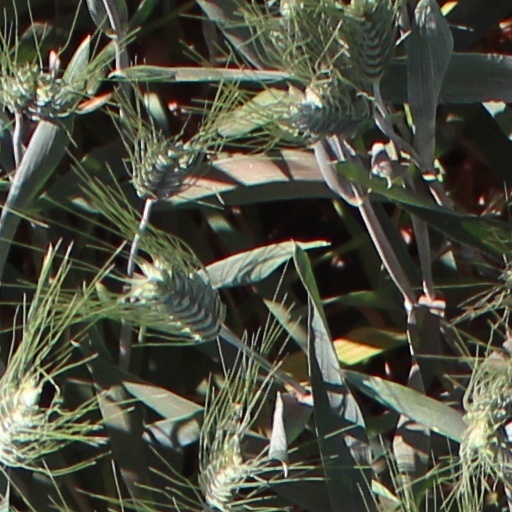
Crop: wheat